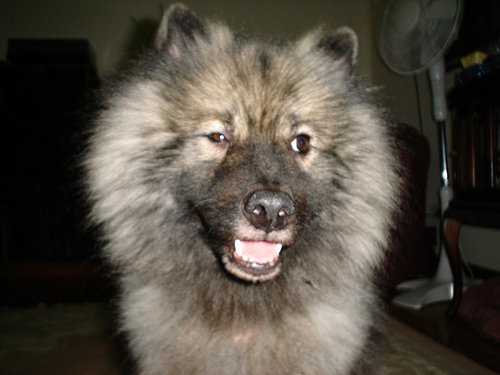
Breed: keeshond